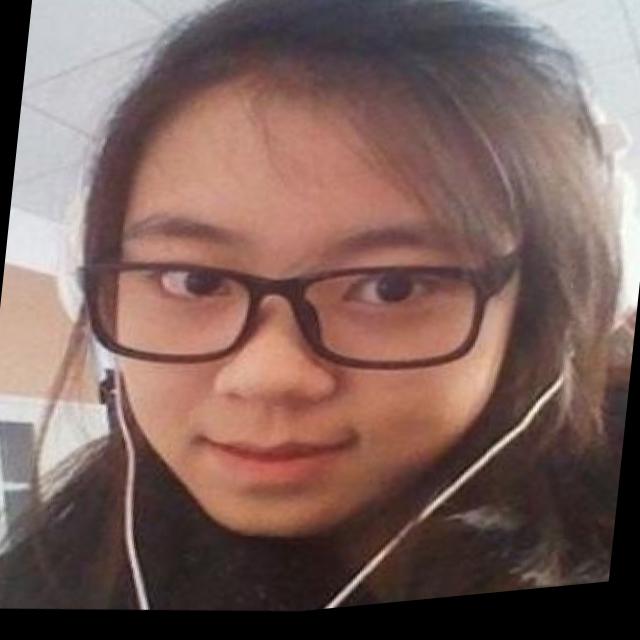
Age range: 13-20